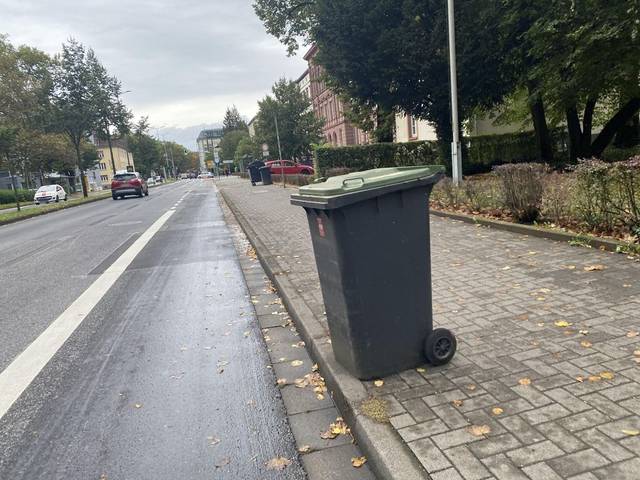
Region: Germany
Coordinates: 50.588, 8.68